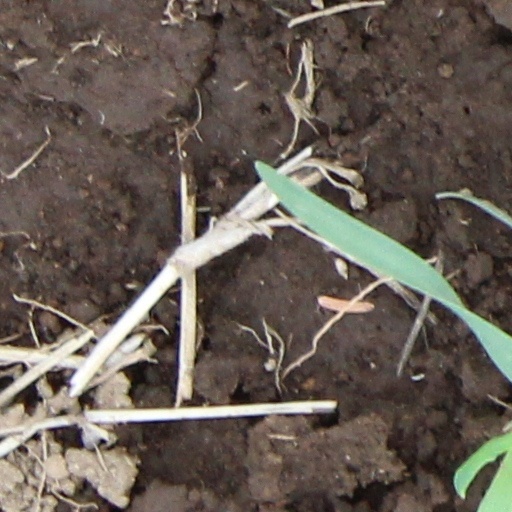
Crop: wheat